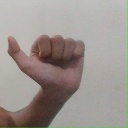
अक्षर: त